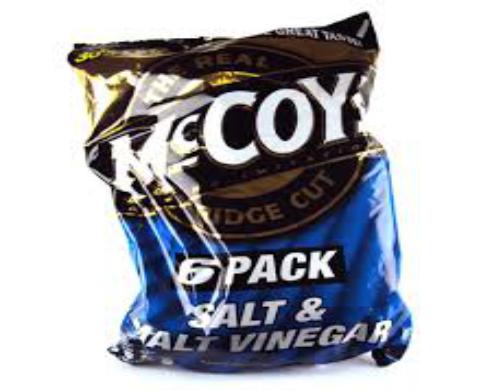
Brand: McCoys Crisps
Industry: Food